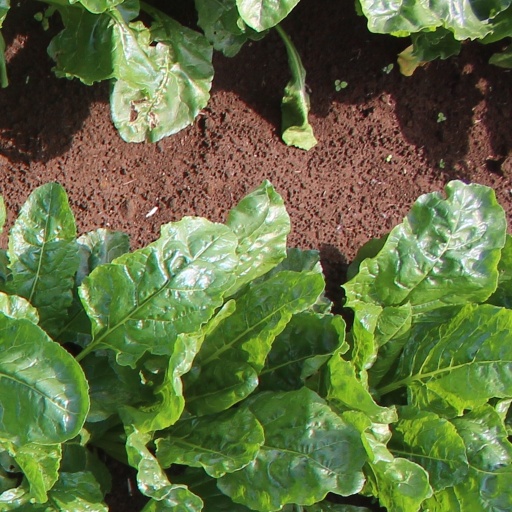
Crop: sugar beet